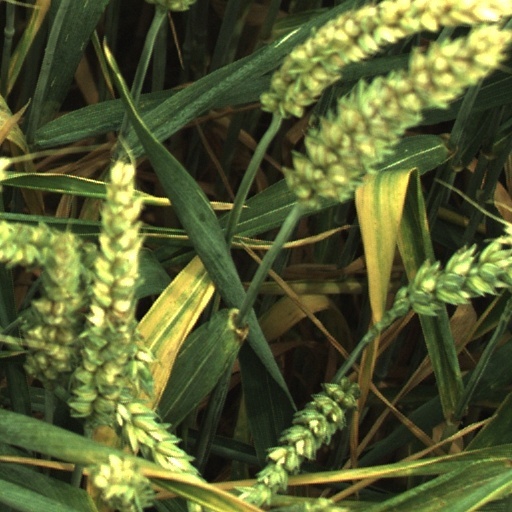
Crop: wheat